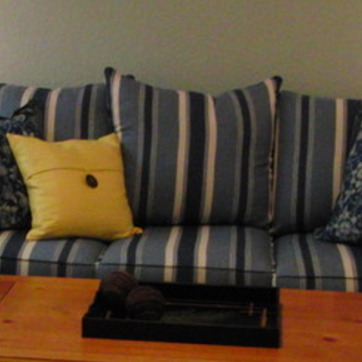
Material: fabric